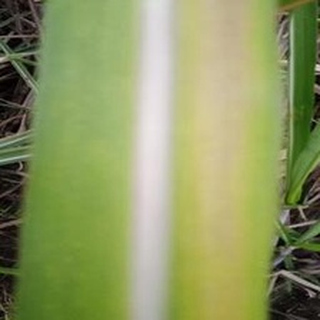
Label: sugarcane_yellow_leaf_disease